Dietmar Kühbauer

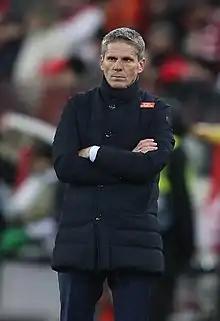
Kühbauer with Rapid Wien in 2018

Dietmar ("Didi") Kühbauer (born 4 April 1971) is an Austrian professional football manager and former player who is currently the head coach of Austrian Bundesliga club Wolfsberger AC.